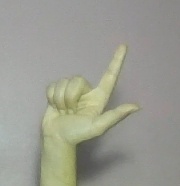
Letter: laam